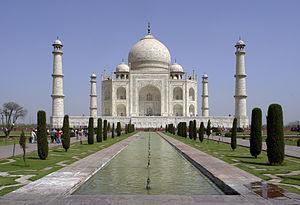
Taj Mahal, Agra, Inde. हिन्दी: ताज महल, आगरा, भारत বাংলা: তাজমহল, আগ্রা, ভারত।